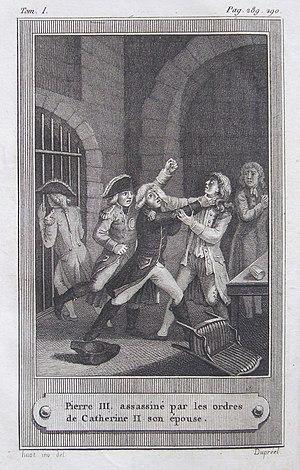
Jean-Charles Laveaux, dit Jean-Charles Thibault de Laveaux, né à Troyes le 17 novembre 1749 et mort à Paris le 15 mars 1827, est un grammairien et lexicographe français.